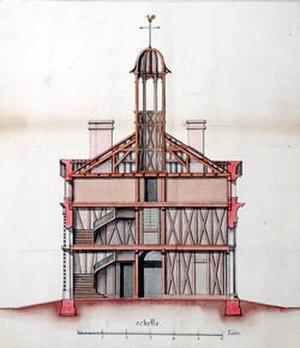
Un dessin d'architecture est un dessin de tout type et nature, utilisé dans le domaine de l'architecture.
Ignace François Broutin fut un capitaine réformé français puis architecte-dessinateur dans la Louisiane coloniale. Il était natif de Picardie, et arriva en Louisiane en 1720. Il fut le beau-père d'Antoine Philippe de Marigny de Mandeville.